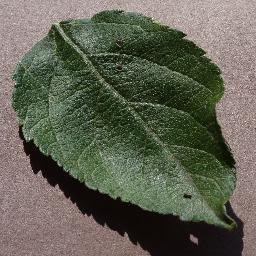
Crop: apple
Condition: healthy